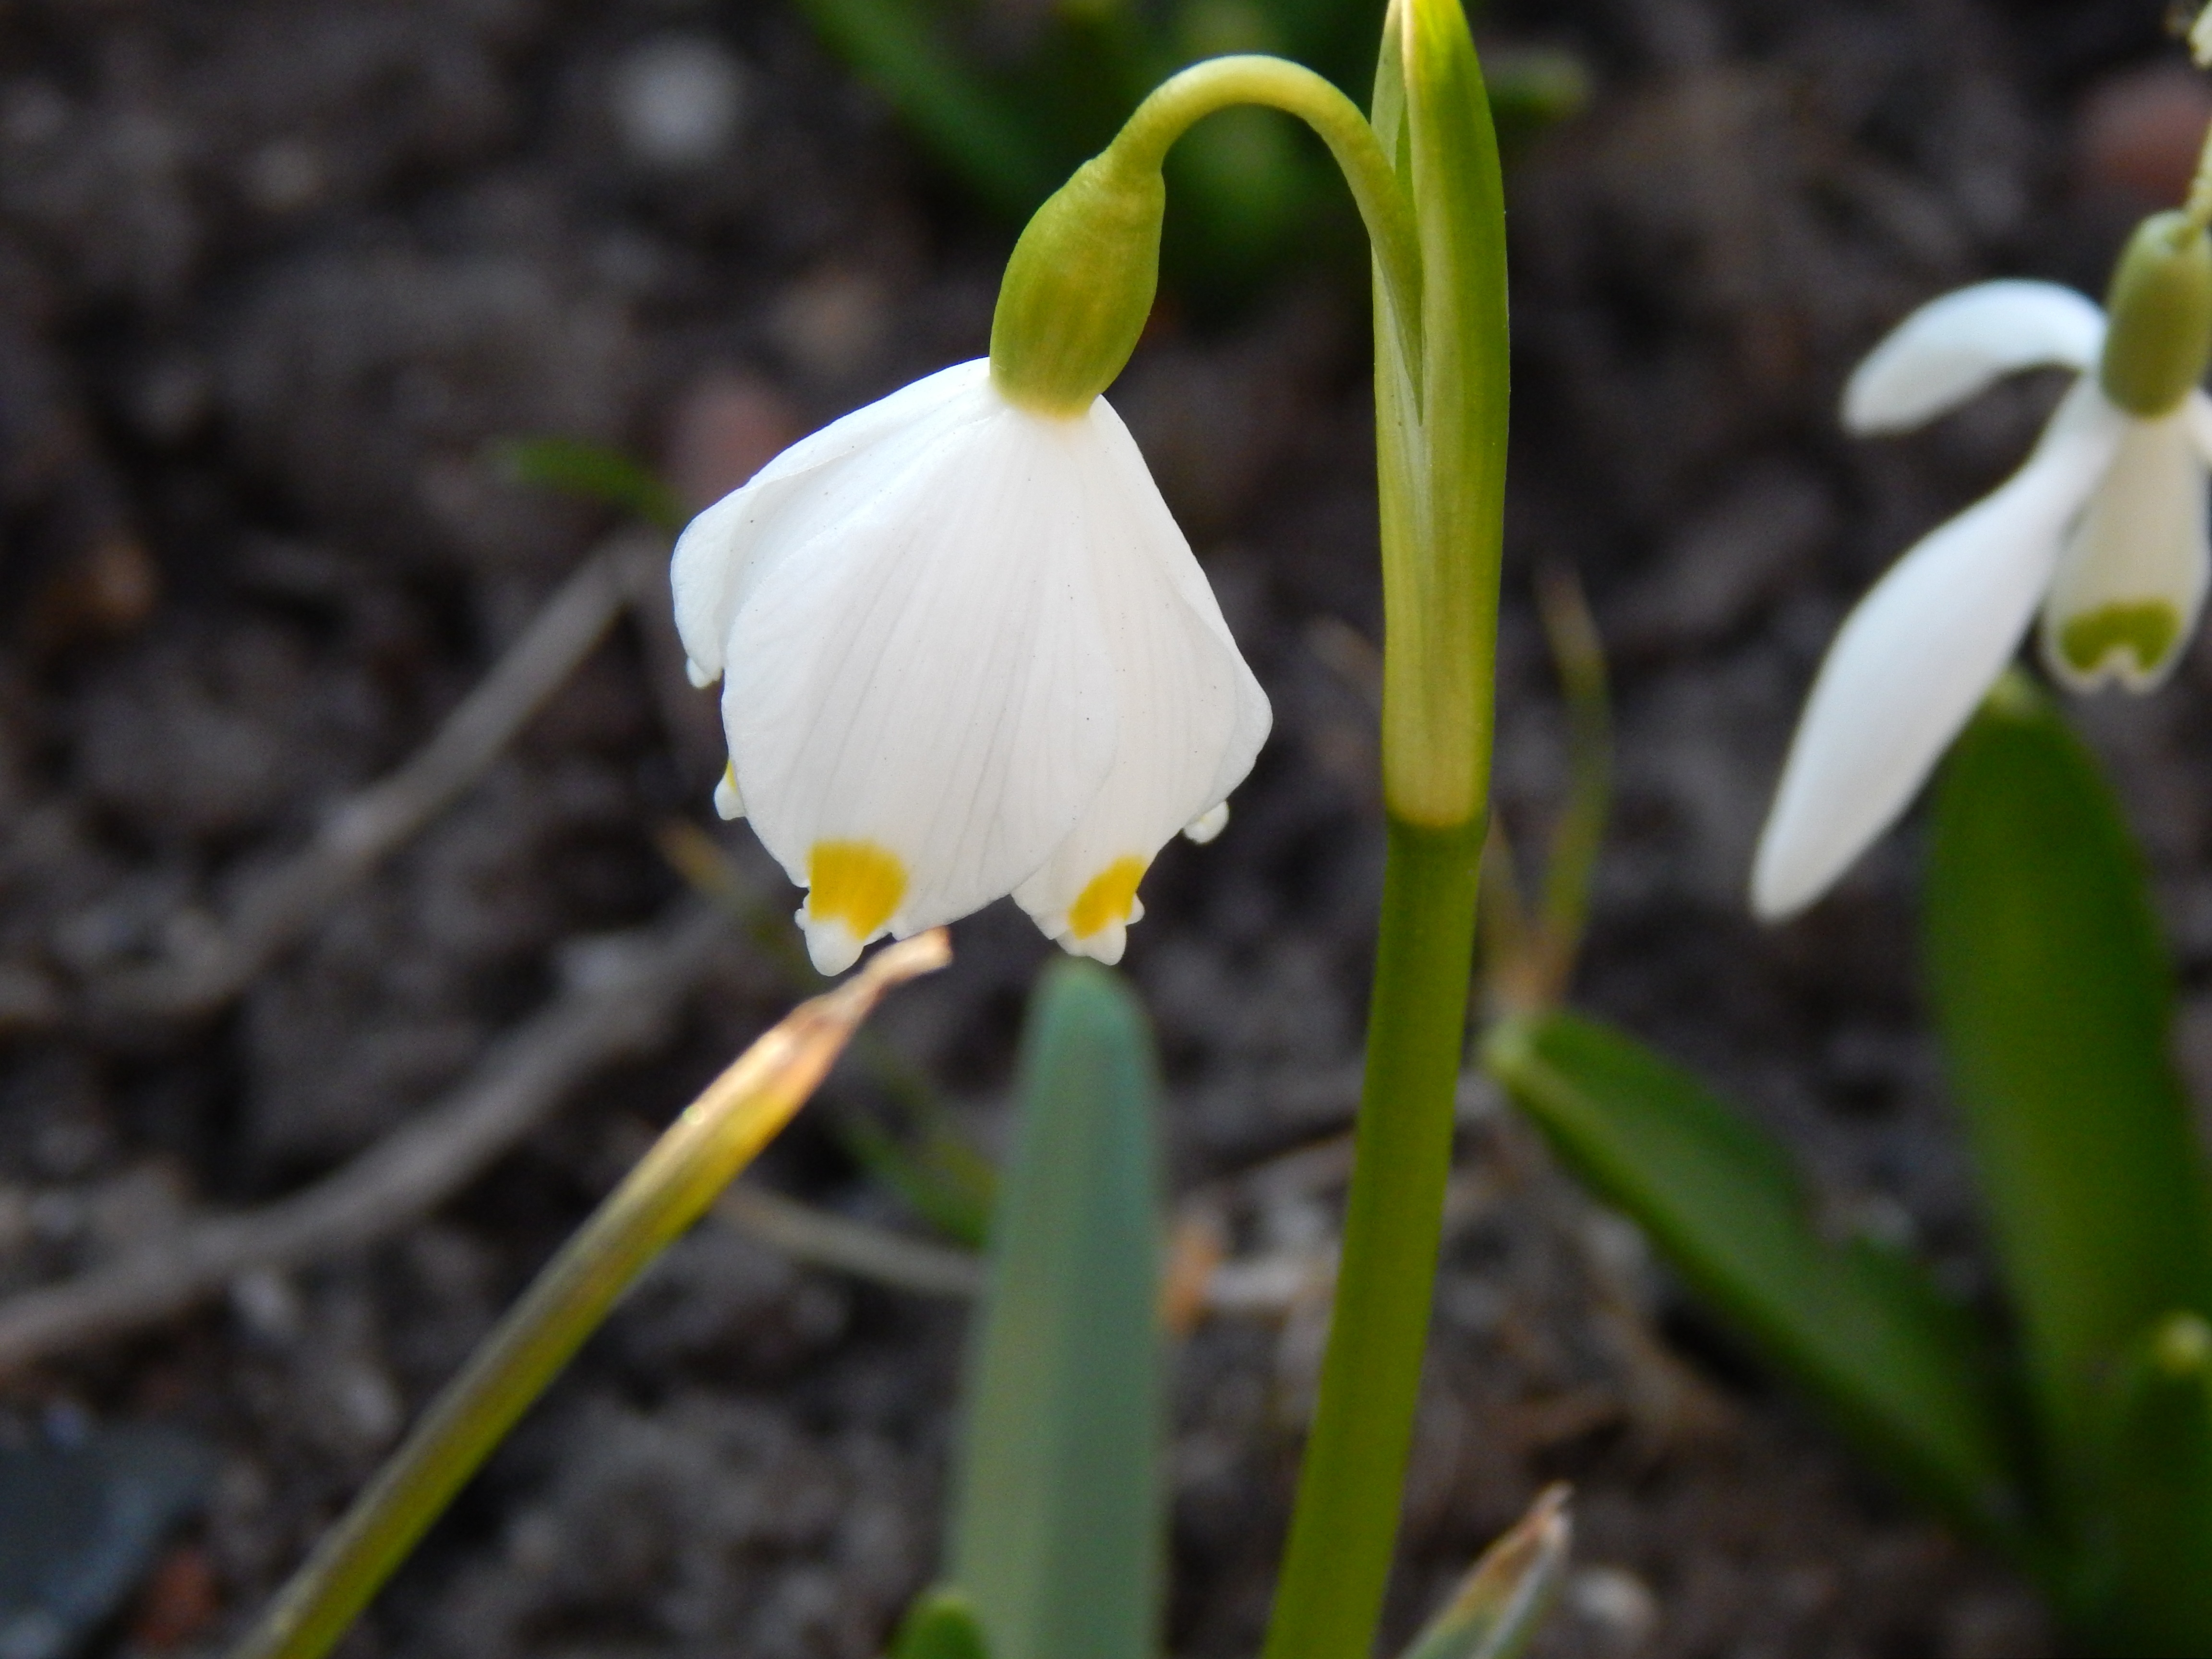
plant, sun, flower, spring, botany, yellow, flora, heat, snowdrop, galanthus, flowering plant, plant stem, land plant